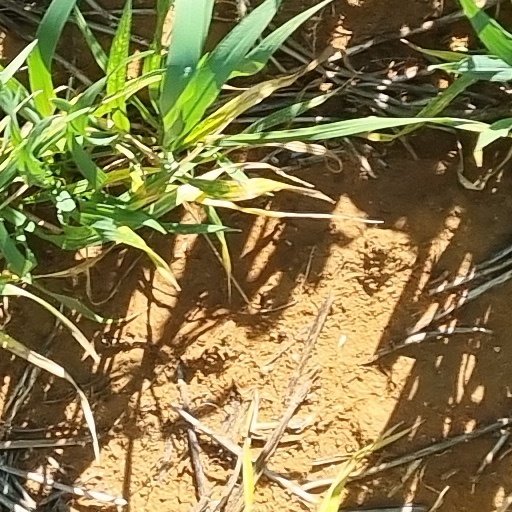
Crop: wheat